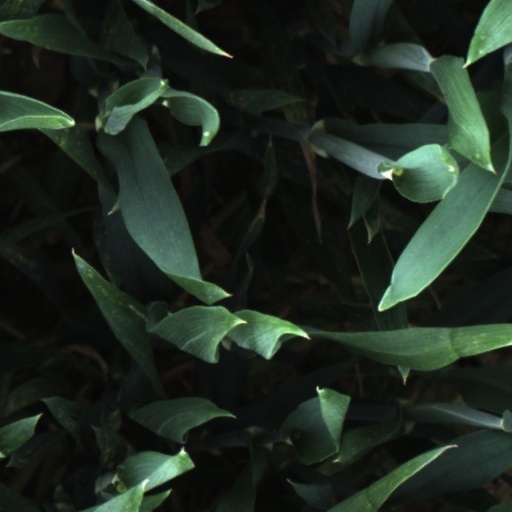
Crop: wheat